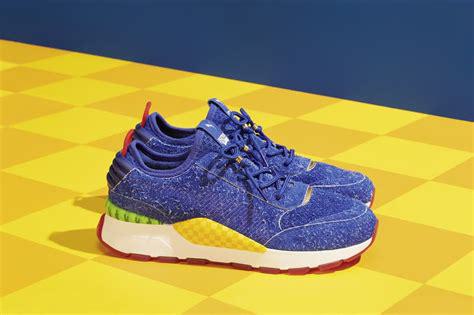
Brand: Puma
Model: Rs X